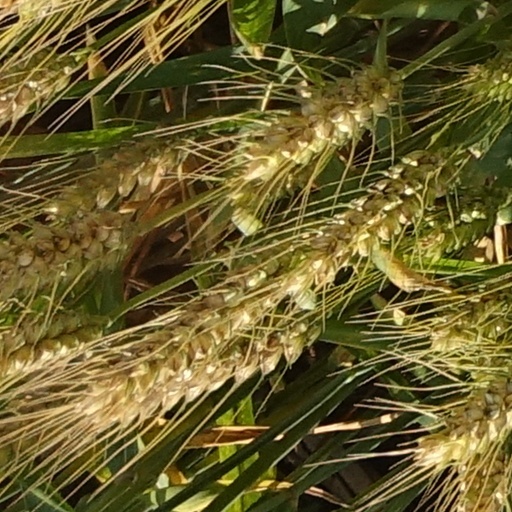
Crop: wheat